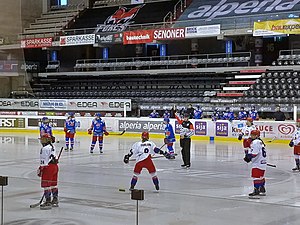
Hvidovre Ishockey Klub / Historie / Kvinder
Hvidovre Selects tabte den 19. januar 2020 med 1–5 tilEV Bozen Eagles i Bolzano.[3]
Hvidovre Ishockey Klub er en ishockeyklub hjemmehørende i Frihedens Idrætscenter i Hvidovre. Klubben blev grundlagt den 22. januar 1966.